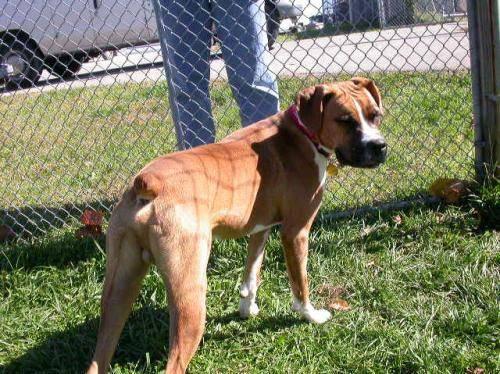
dog